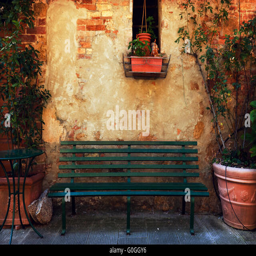
retro bench outside old house in a small town .